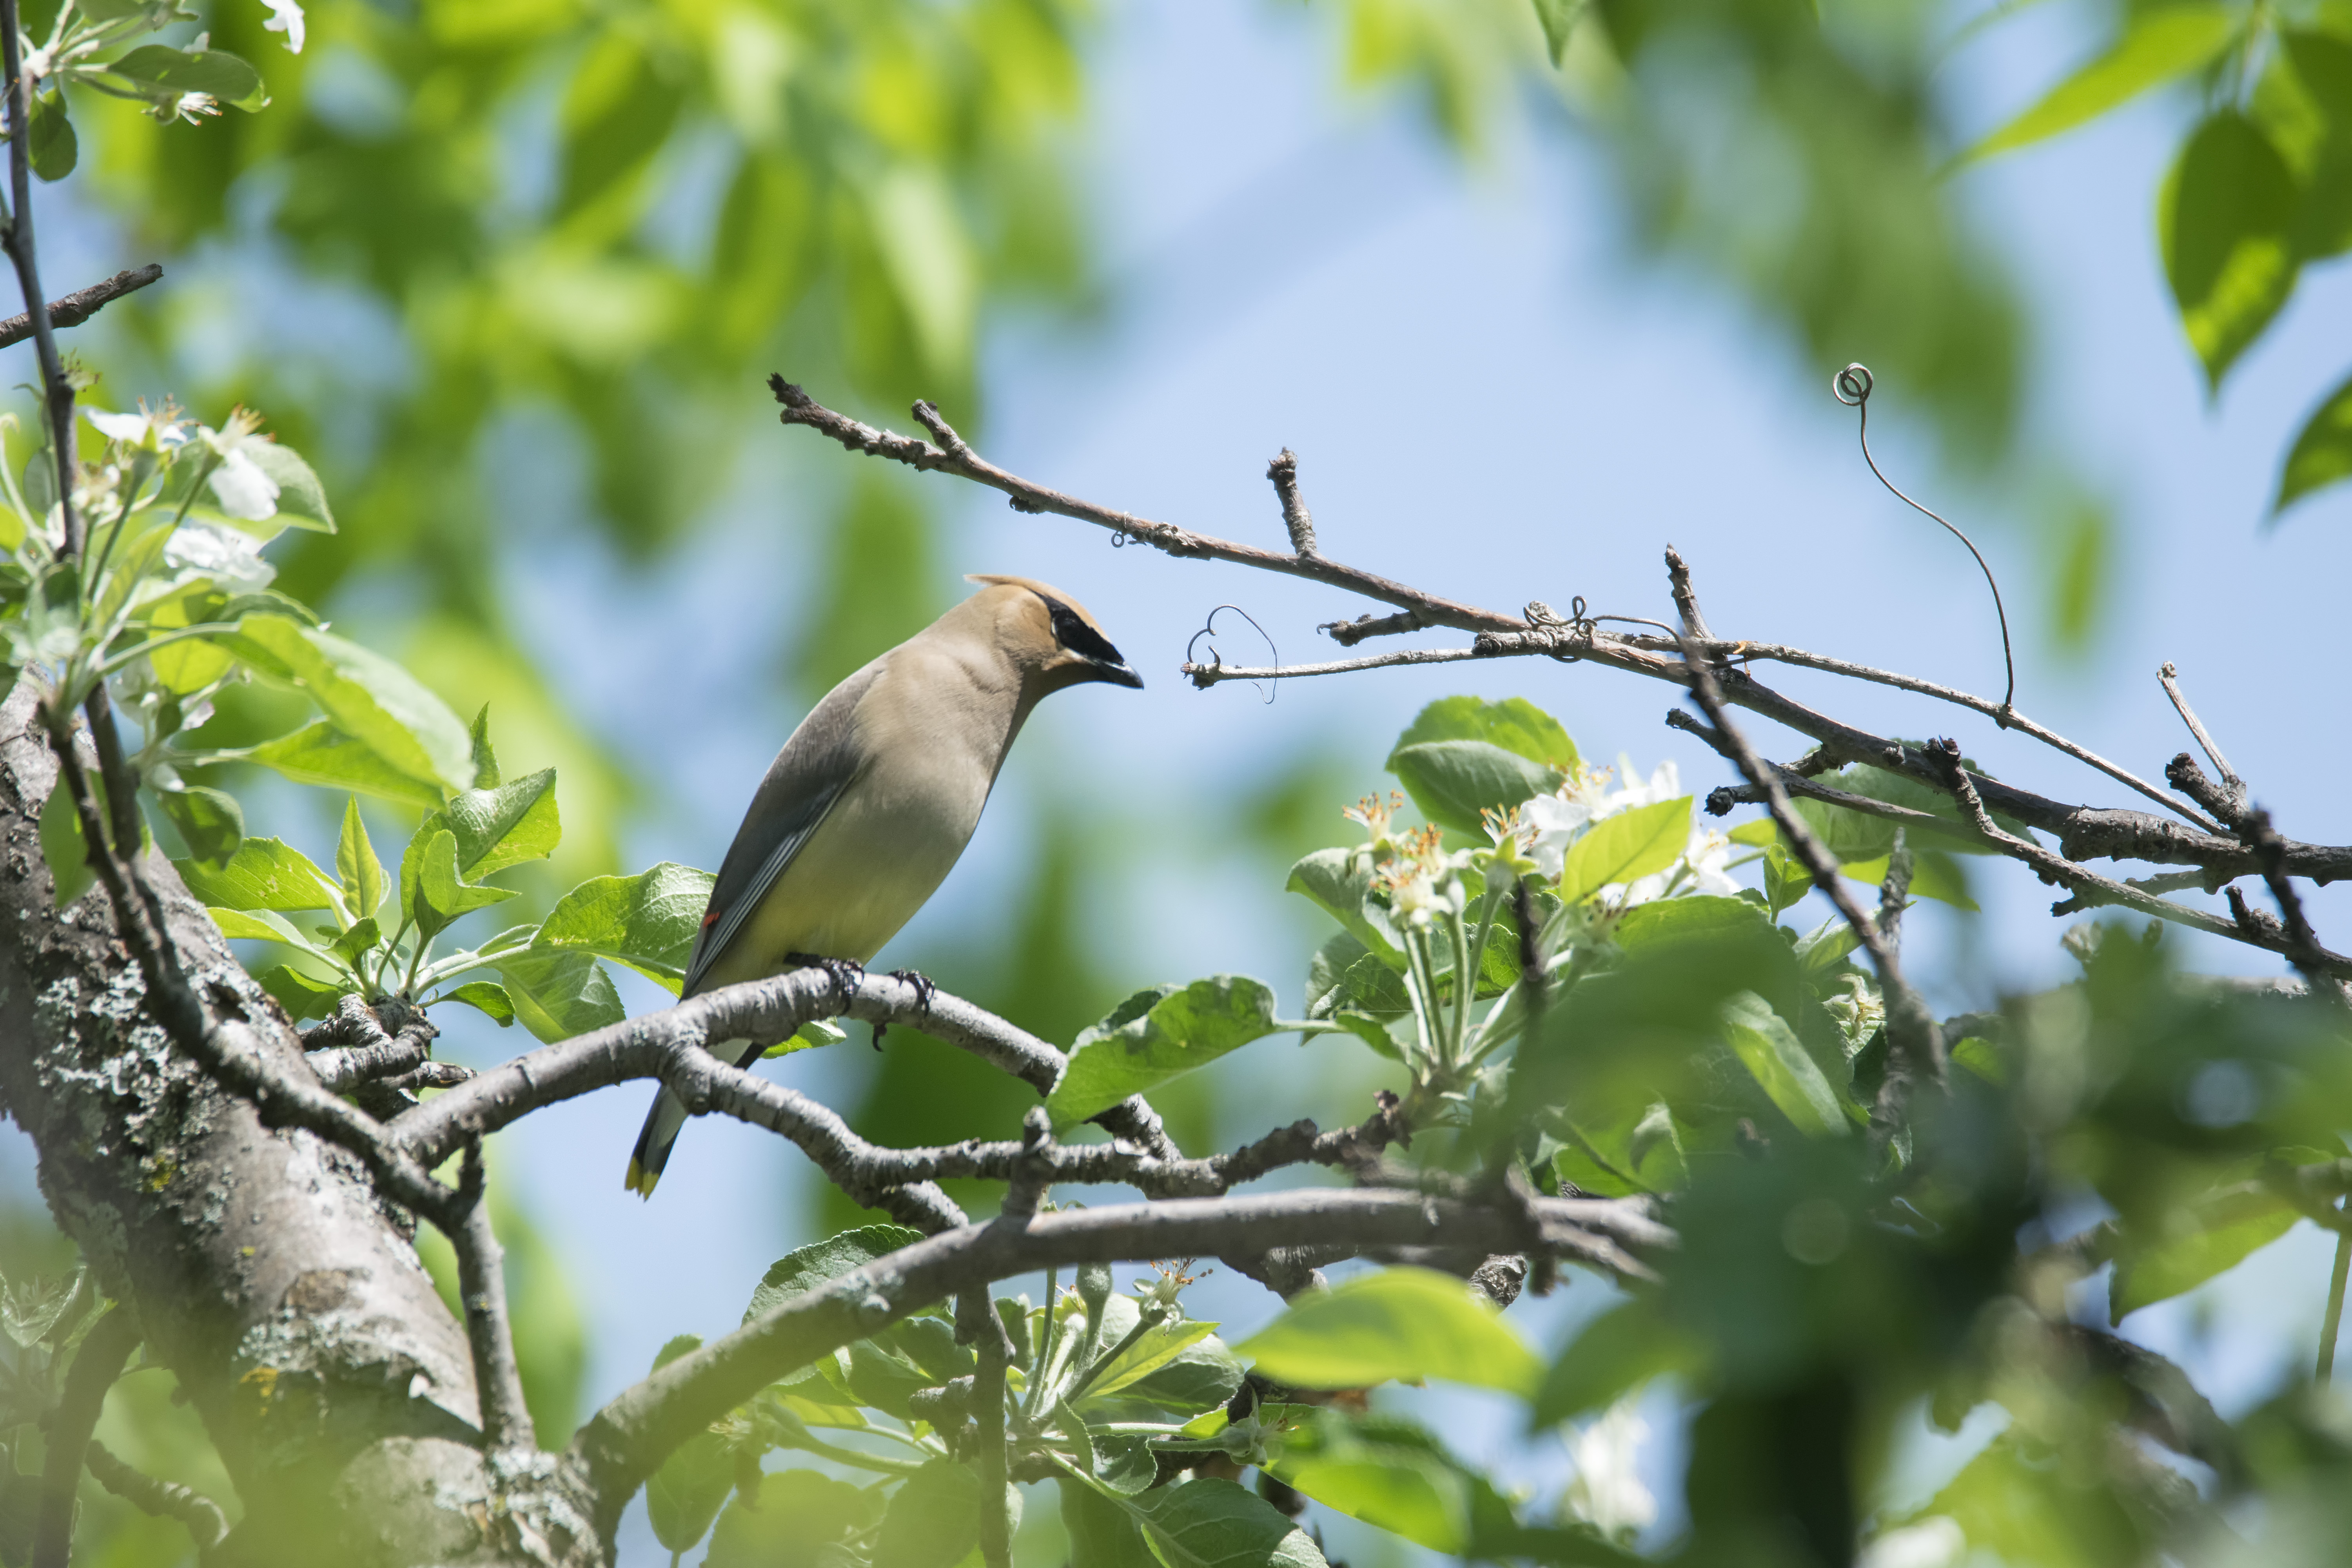
tree, nature, branch, bird, flower, wildlife, green, beak, fauna, canada, vertebrate, quebec, cedar, sherbrooke, oiseau, jaseur, damrique, waxwing, perching bird